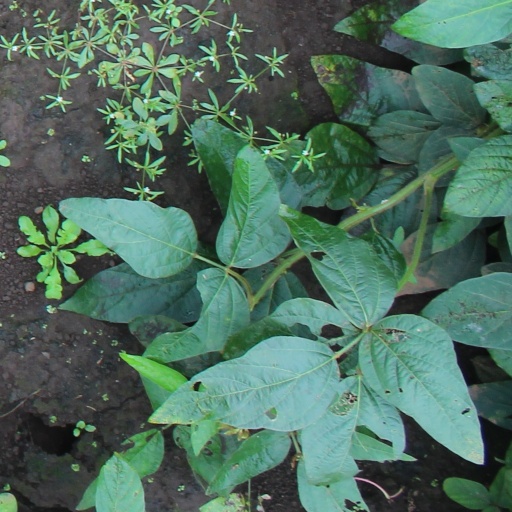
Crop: soybean